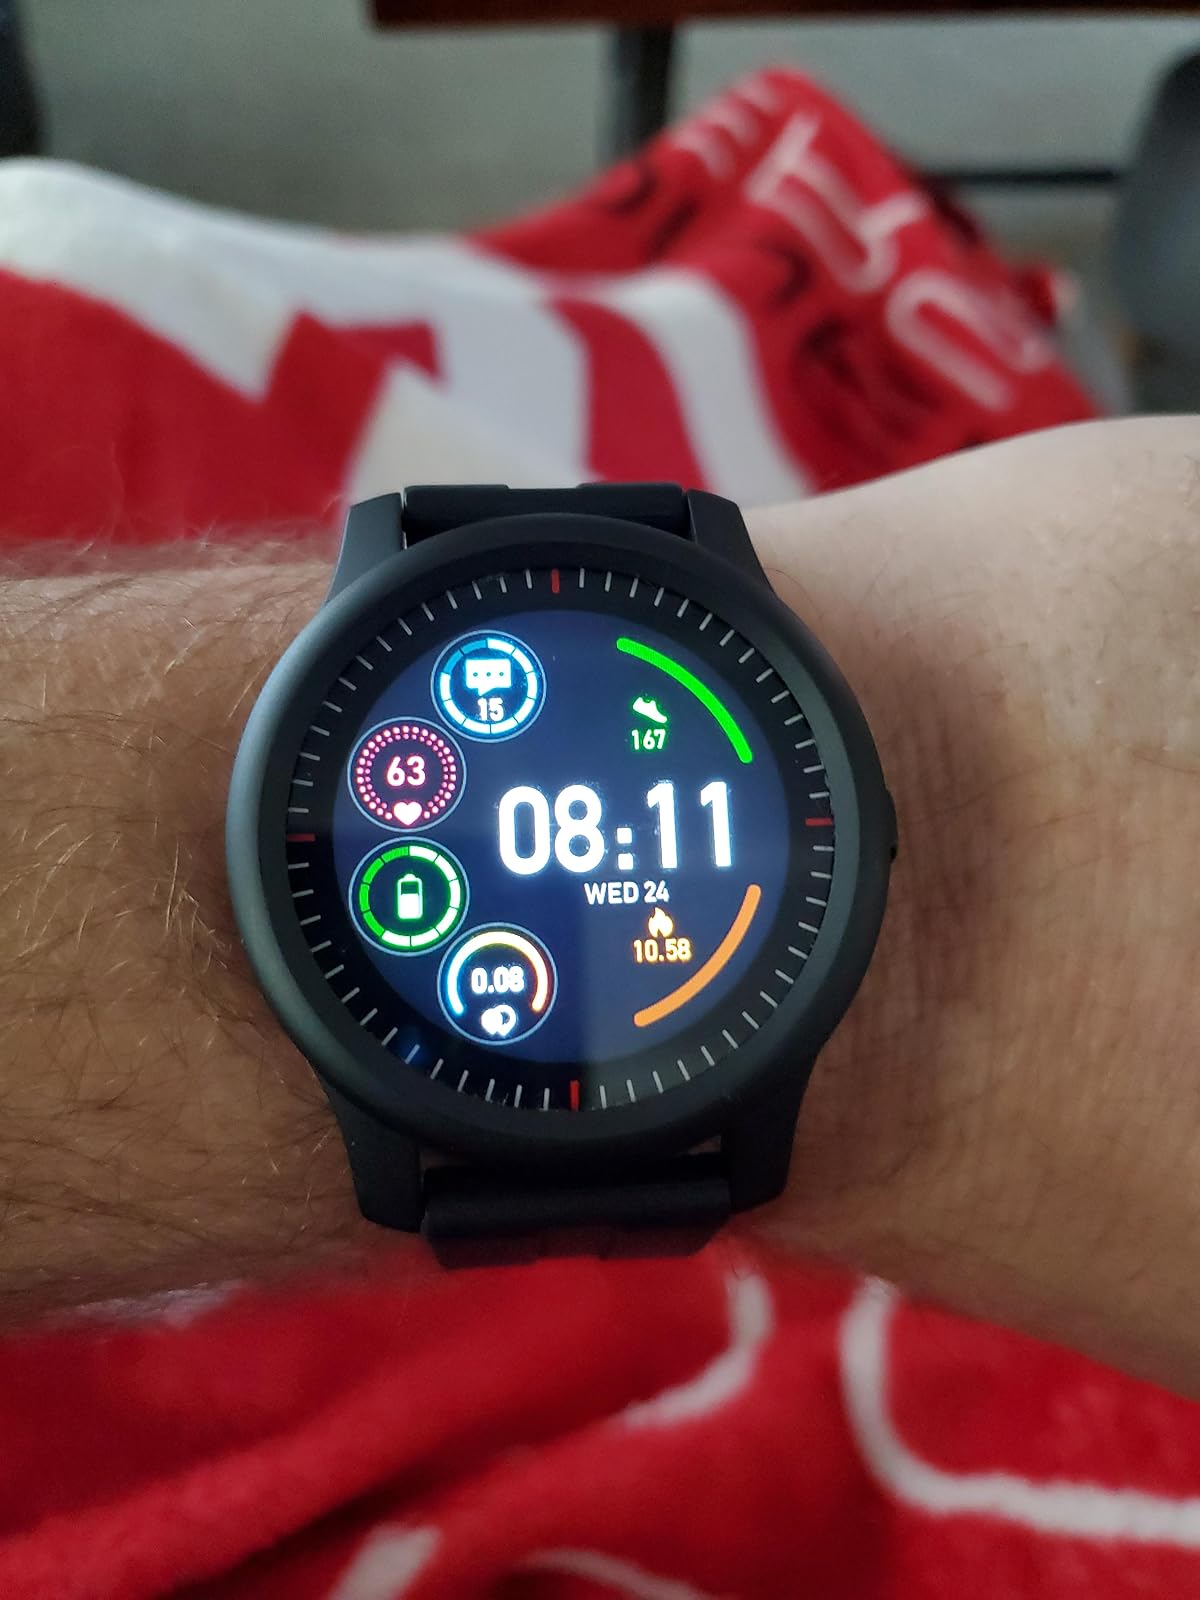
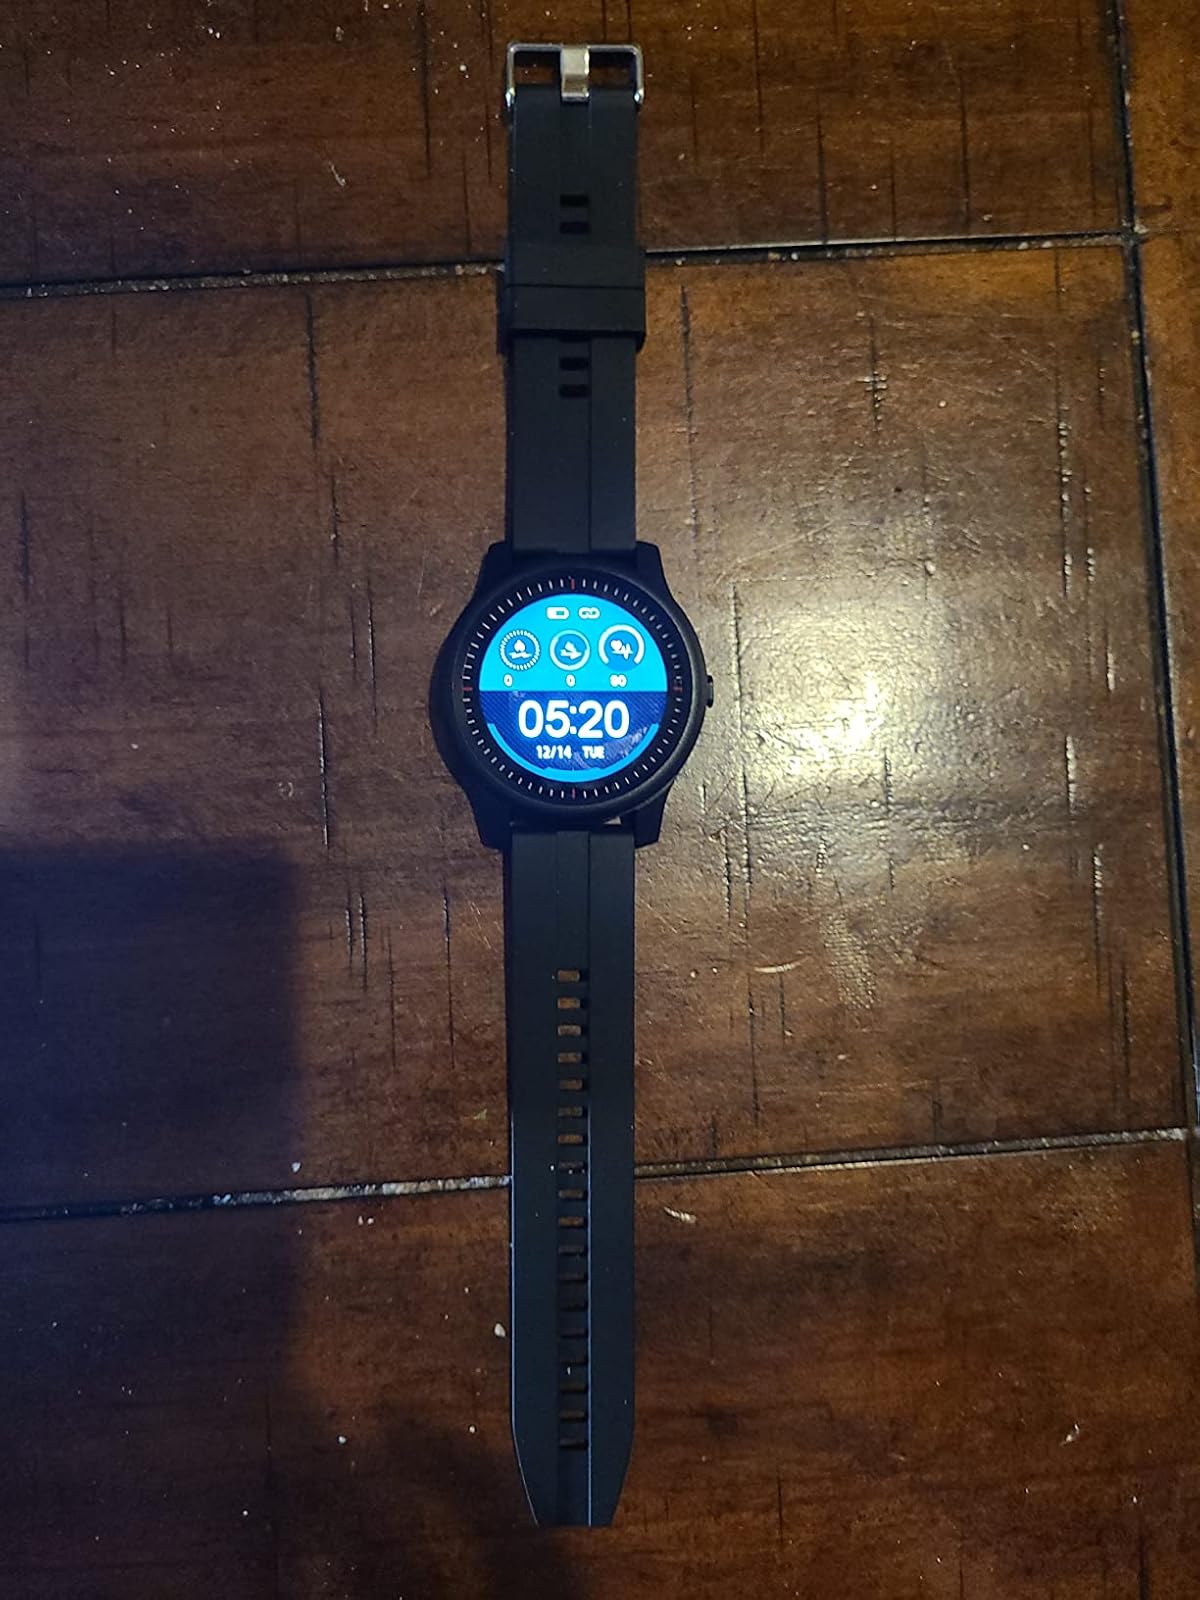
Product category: smartwatch
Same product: yes